William Smith (patriot)

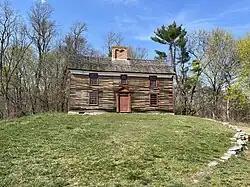
Captain William Smith House (2023)

The battles of Lexington and Concord took form before dawn on April 19, 1775. Soldiers passed by Smith's house on their way to Concord, and again on their way back to Boston.